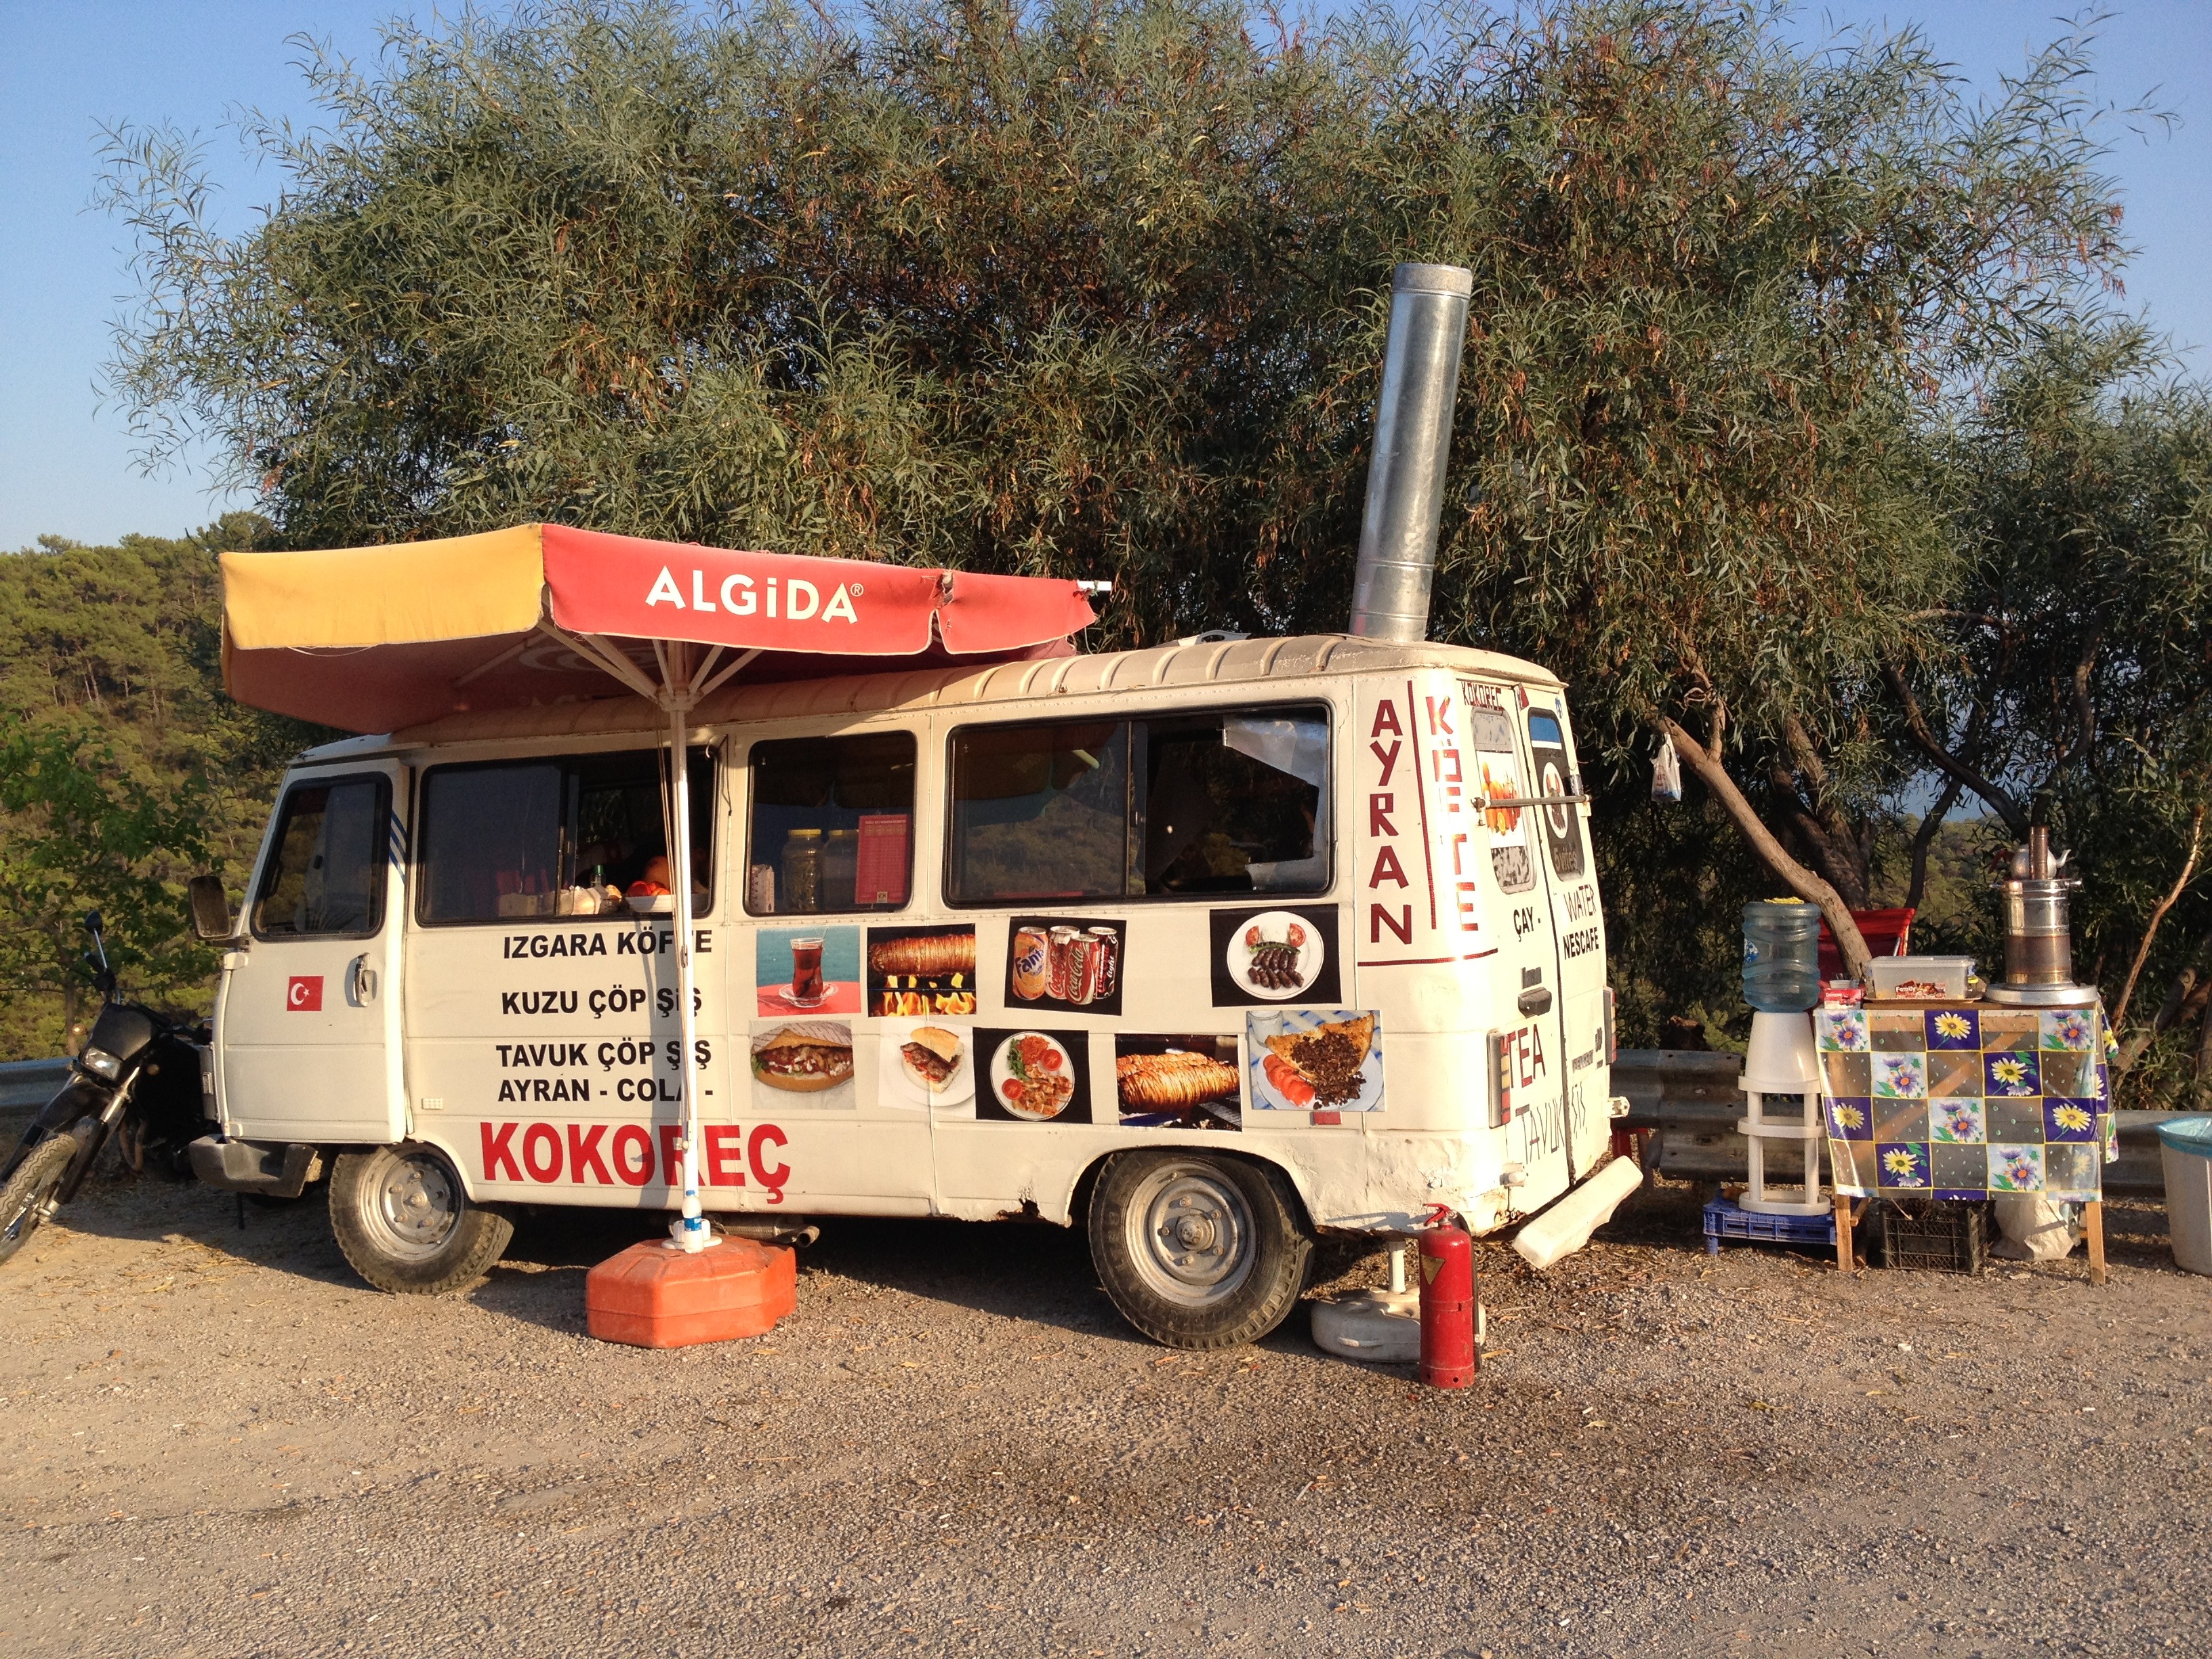
transport, truck, vehicle, color, colorful, eat, fast food, cheerful, bus, turkey, kiosk, hippie, resting place, hodge podge